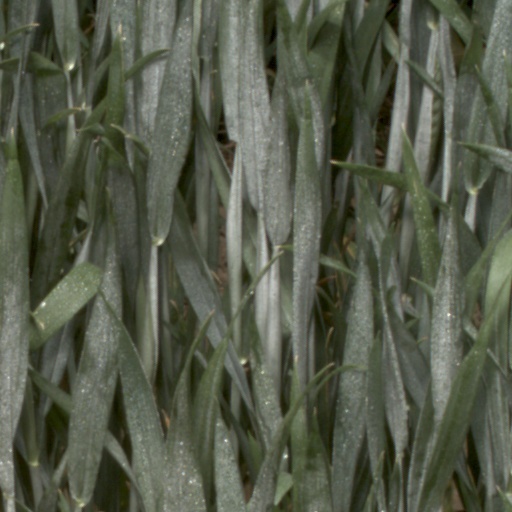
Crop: wheat